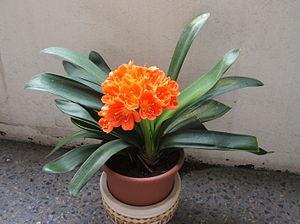
Les plantes d'intérieur ou plantes d'appartement sont des plantes cultivées en pot, destinées à l'ornement des domiciles, locaux de bureaux, entreprises, halls d'expositions, etc. Il s'agit de plantes appartenant à des familles botaniques très diverses, choisies au fil du temps, pour leur intérêt décoratif, pour leur facilité de culture et d'entretien, pour leur capacité d'adaptation à un milieu intérieur souvent insuffisamment éclairé, parfois surchauffé et sec. Ce sont très souvent des espèces d'origine tropicale.